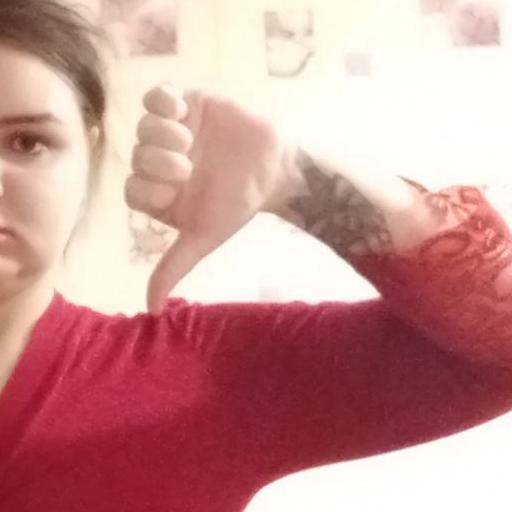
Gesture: dislike